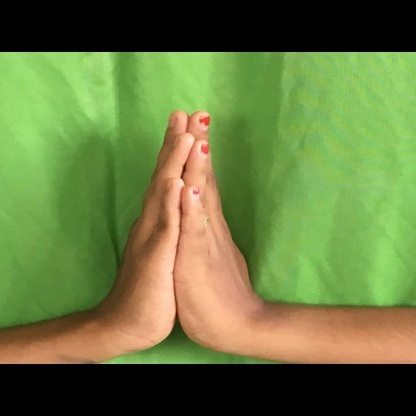
Mudra: Anjali